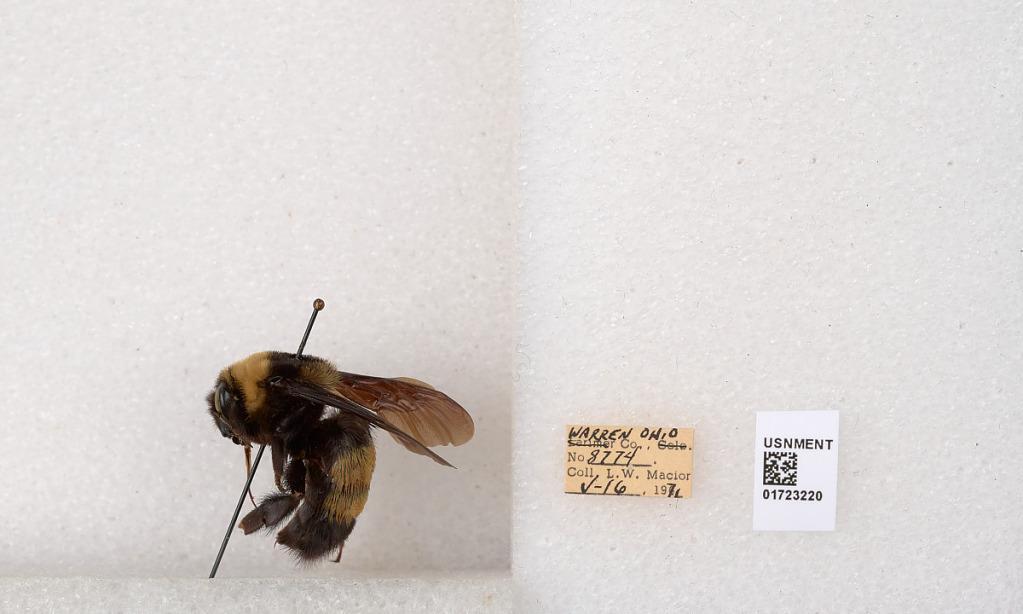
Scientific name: Bombus (Bombus) nevadensis auricormus
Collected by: L. Macior
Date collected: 1971-5-16
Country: United States
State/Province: Ohio
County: Warren
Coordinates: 39.4276, -84.1668